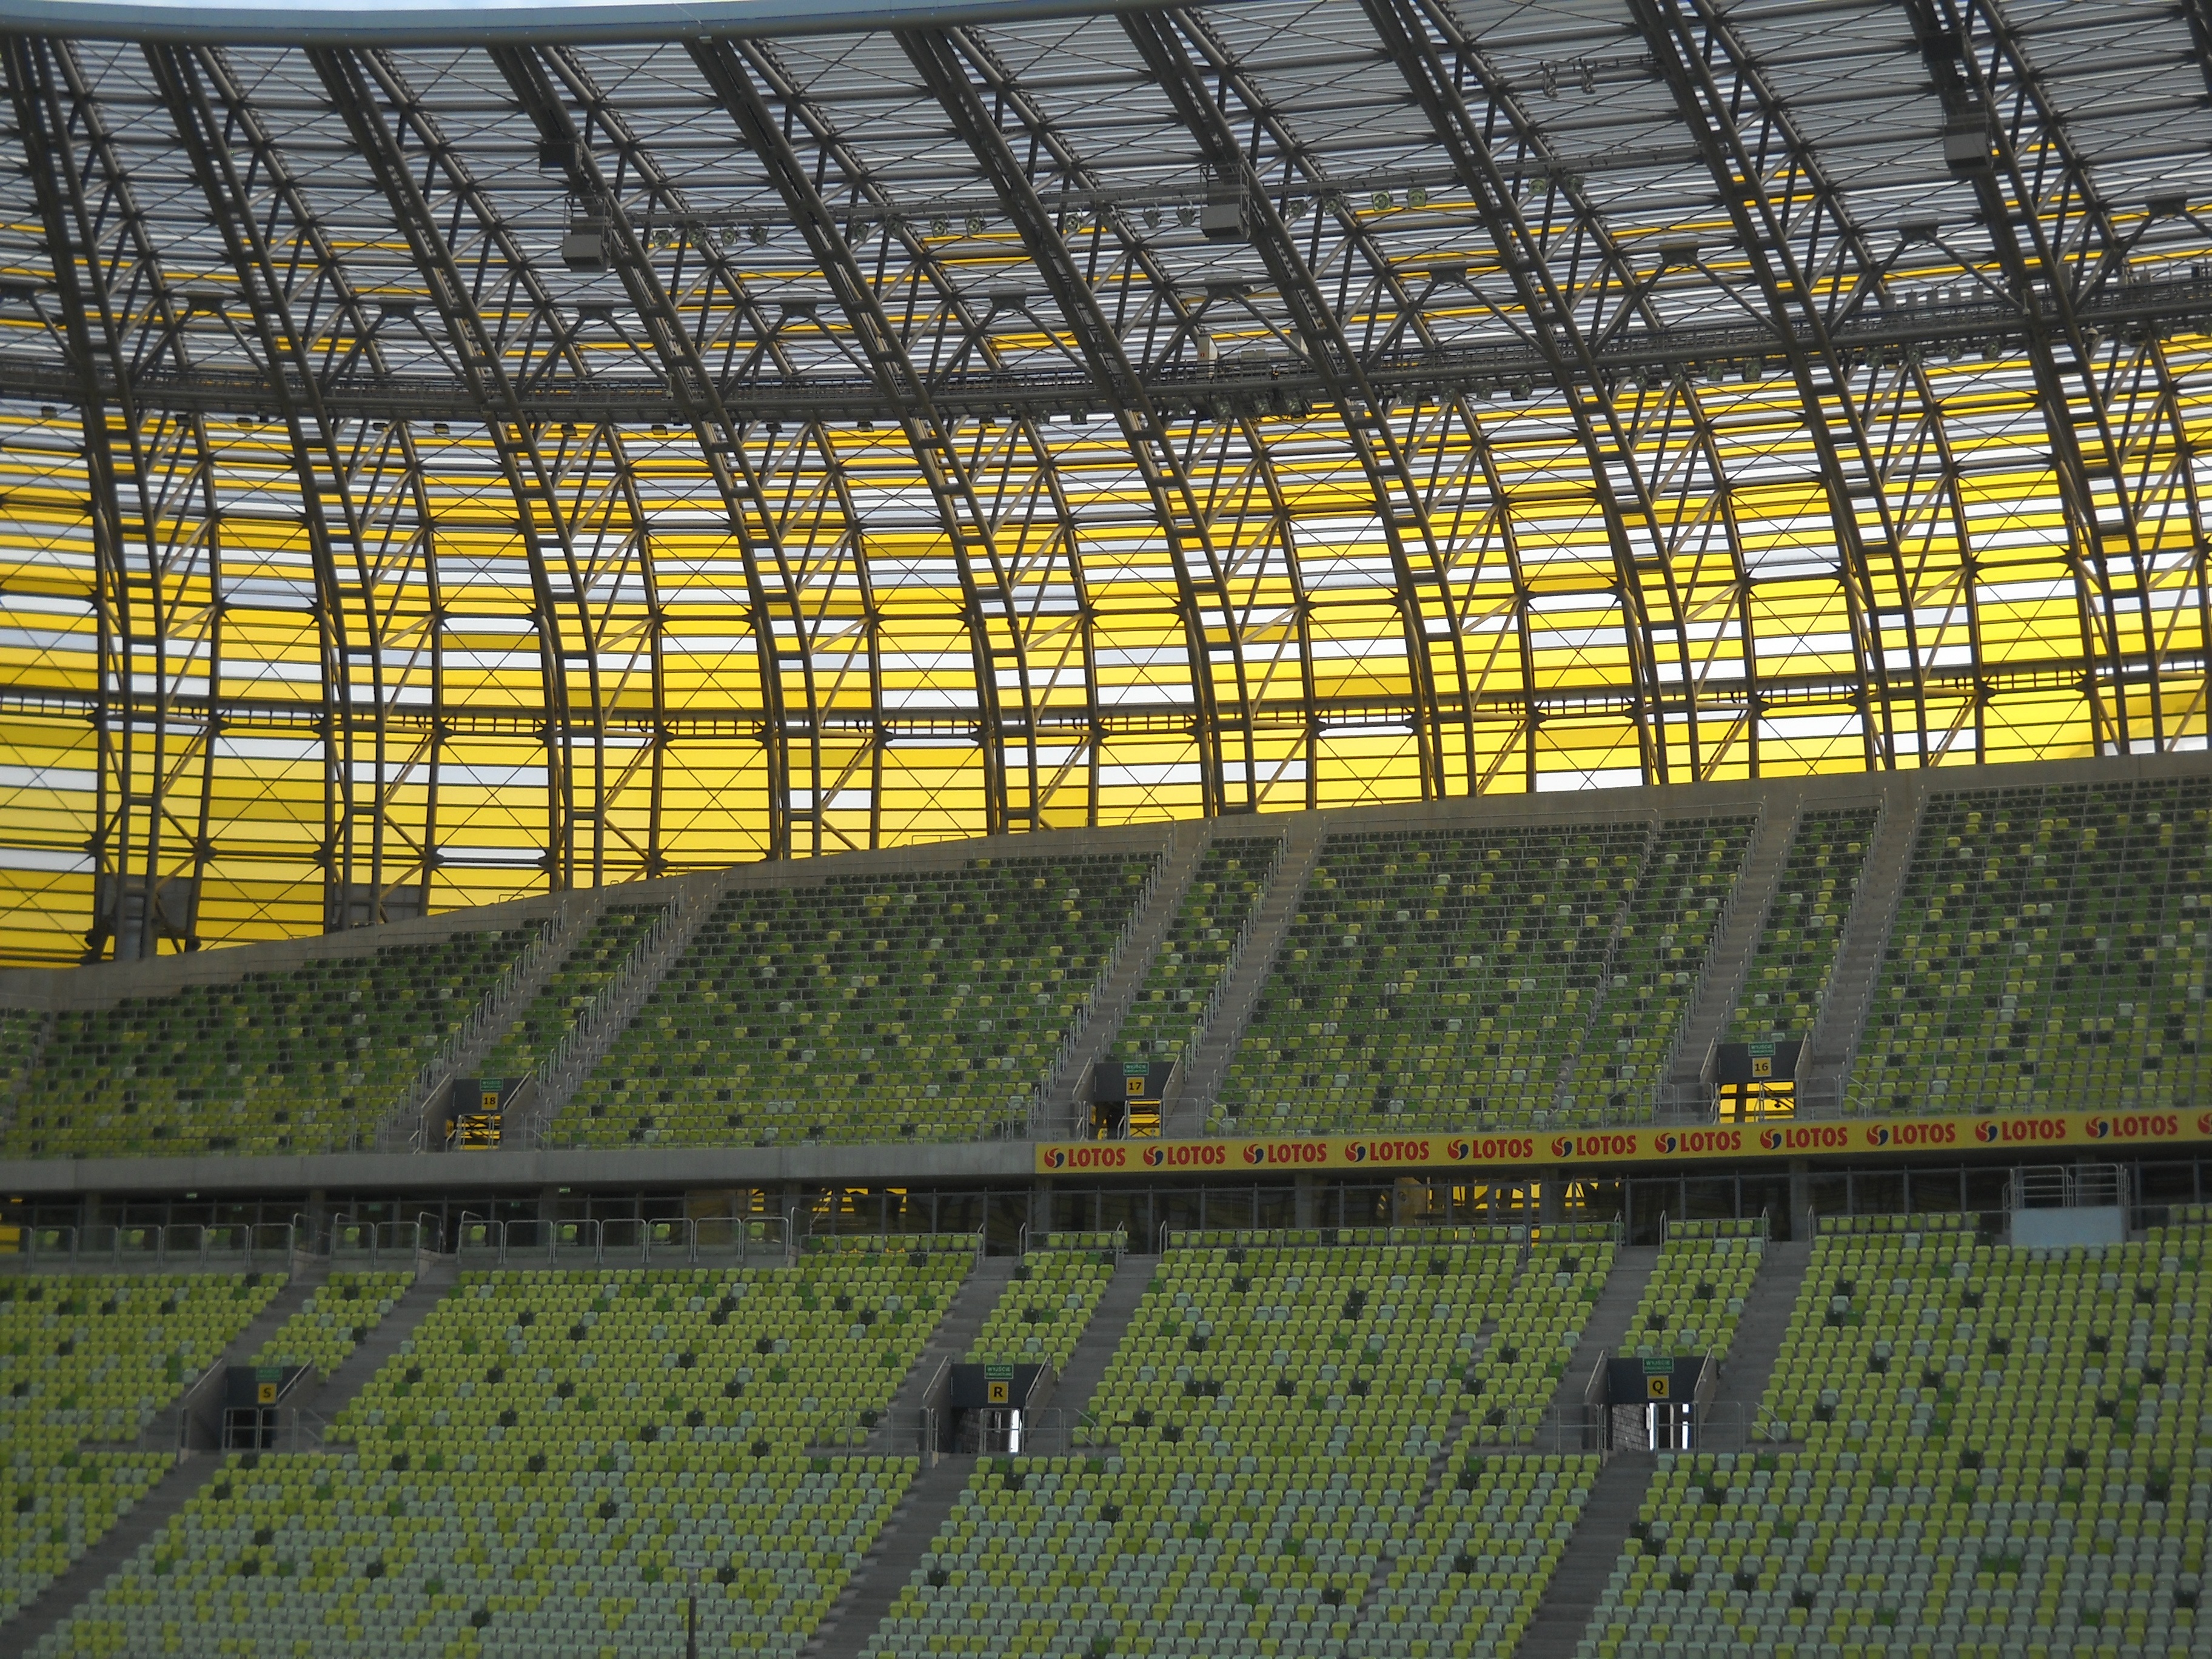
fence, structure, sport, roof, wall, line, stadium, arena, net, games, stadion, urban area, sport venue, outdoor structure, chain link fencing